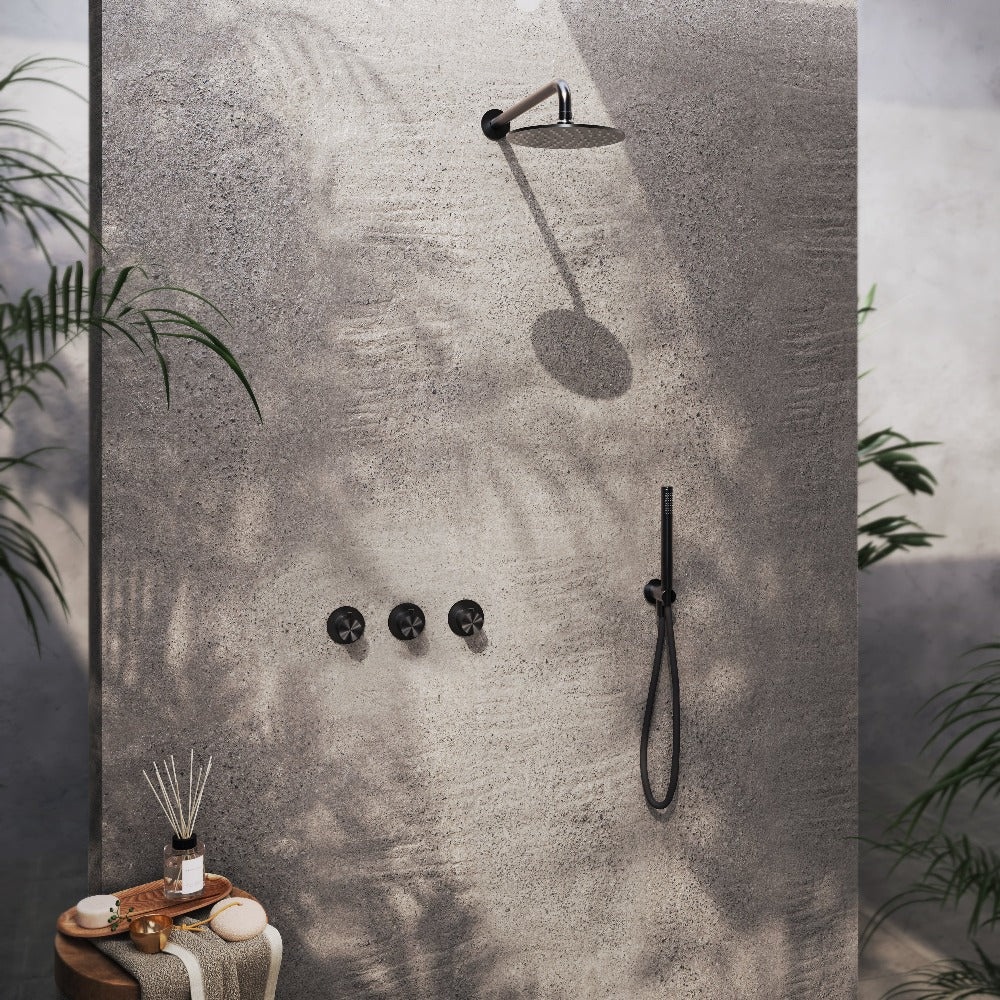
Hotbath Archie IBS33 inbouw doucheset RVS 316 - Staaf handdouche -  20cm hoofddouche (1,5cm) - Wandarm - Geborsteld Gunmetal PVD
Artikelnummer IBS33BGP EAN 8720629194370 Merk Hotbath Serie Archie Stijl Modern Kleurcategorie Gunmetal Kleur Geborsteld Gunmetal PVD Afwerking Mat Montage Inbouw Belgaqua Ja Hoofddouche Ja Diameter hoofddouche 20 cm Dikte 1,5 cm Aantal straalsoorten hoofddouche 1 Type straal hoofddouche Rain Bevestiging hoofddouche Wandarm Lengte douchearm 40 cm Handdouche Ja Handdouche Staaf Diameter handdouche 2,4 cm Aantal straalsoorten 1 Type straalsoorten Standaard Glijstang Nee Doucheslang Ja Lengte 150 cm Vorm thermostaat Rond Thermostatisch Ja Inbouwdeel Ja Uitgangen tegelijk te bedienen 2 Bediening aan/uit Draaigreep Ecoair system Ja Shower Power System Ja Flühs Ja Plumber Friendly Ja RVS 316 Ja Vinyl Touch Ja
Brand: Hornbad
Category: Hardware > Plumbing > Plumbing Fixtures > Shower Stalls & Kits